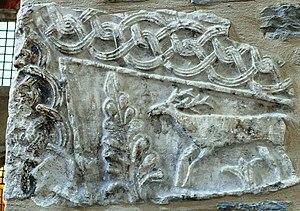
Cathédrale Saint-Jean-Baptiste de Saint-Jean-de-Maurienne - Réemploi d'éléments carolingiens dans le 5ème pilier nord
La cathédrale Saint-Jean-Baptiste est une cathédrale catholique située à Saint-Jean-de-Maurienne en Savoie. Elle était le siège du diocèse de Maurienne rattaché au diocèse de Chambéry en 1966.